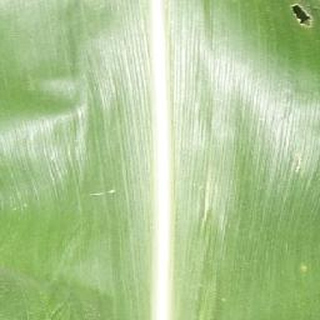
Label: healthy_corn